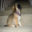
Label: dog